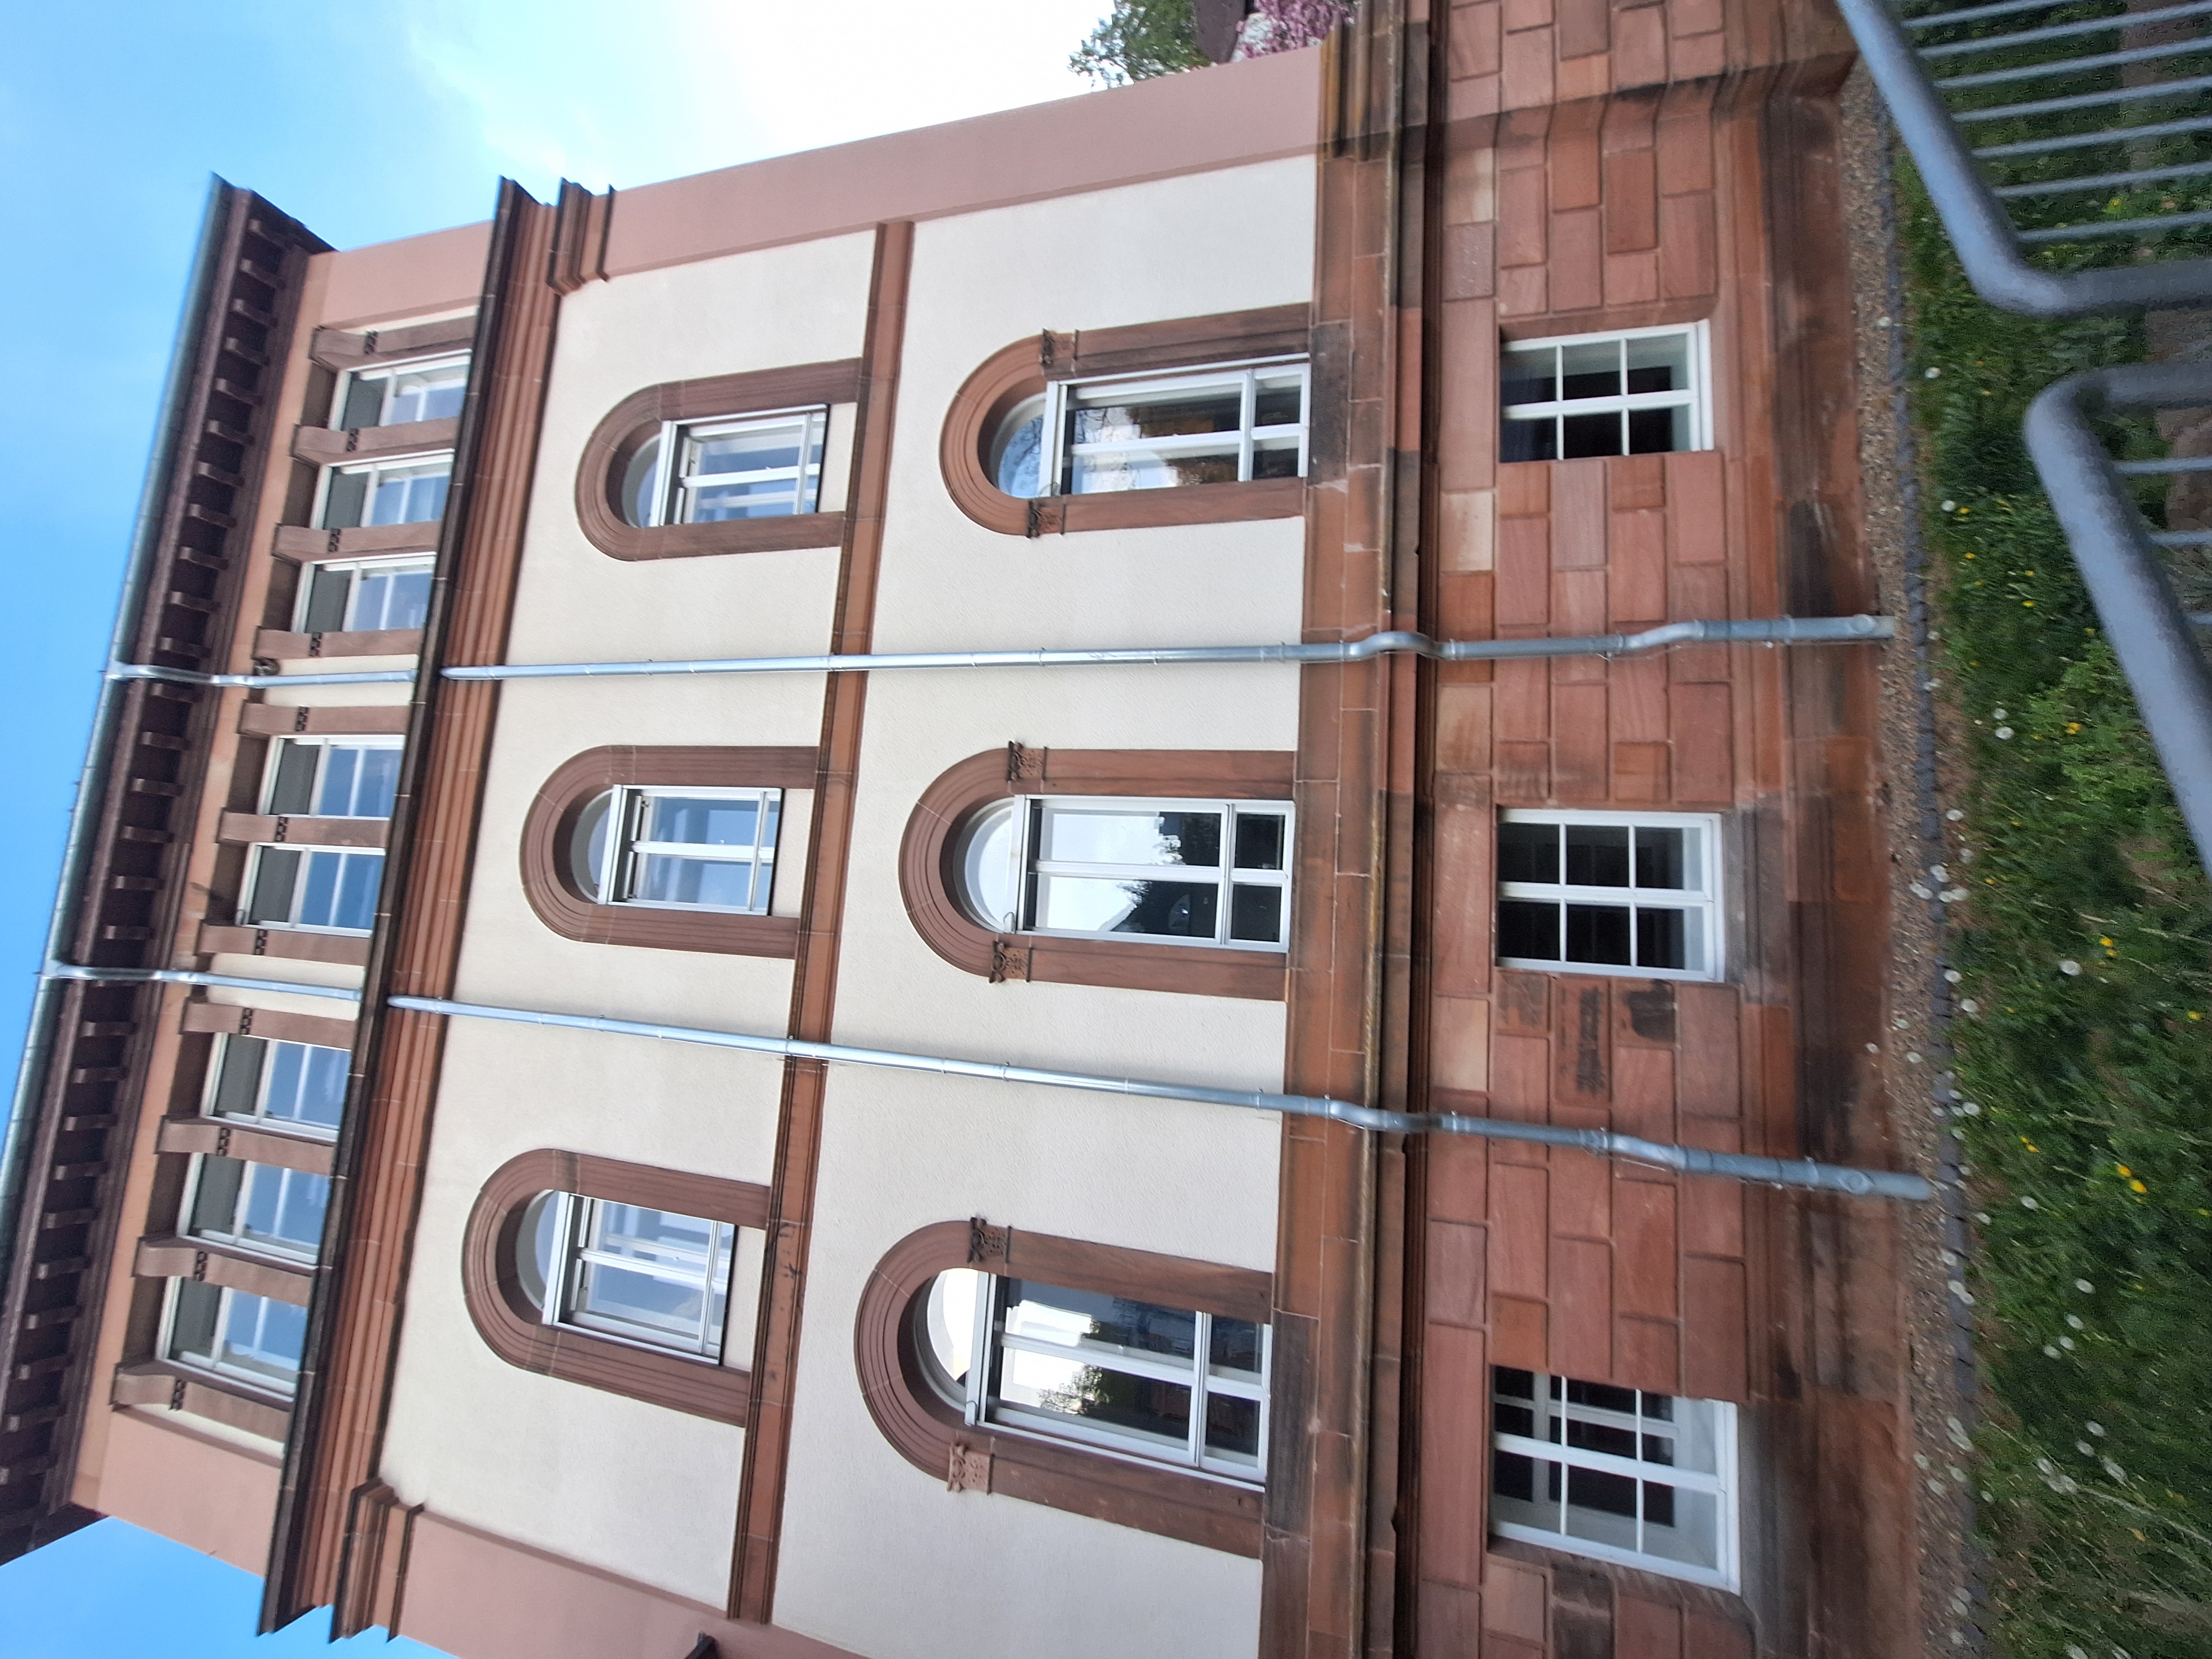
Building: Ketzerbach 63